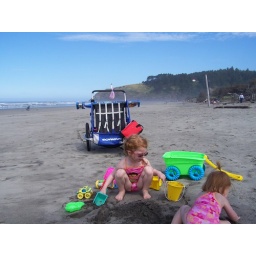
girls playing in the sand